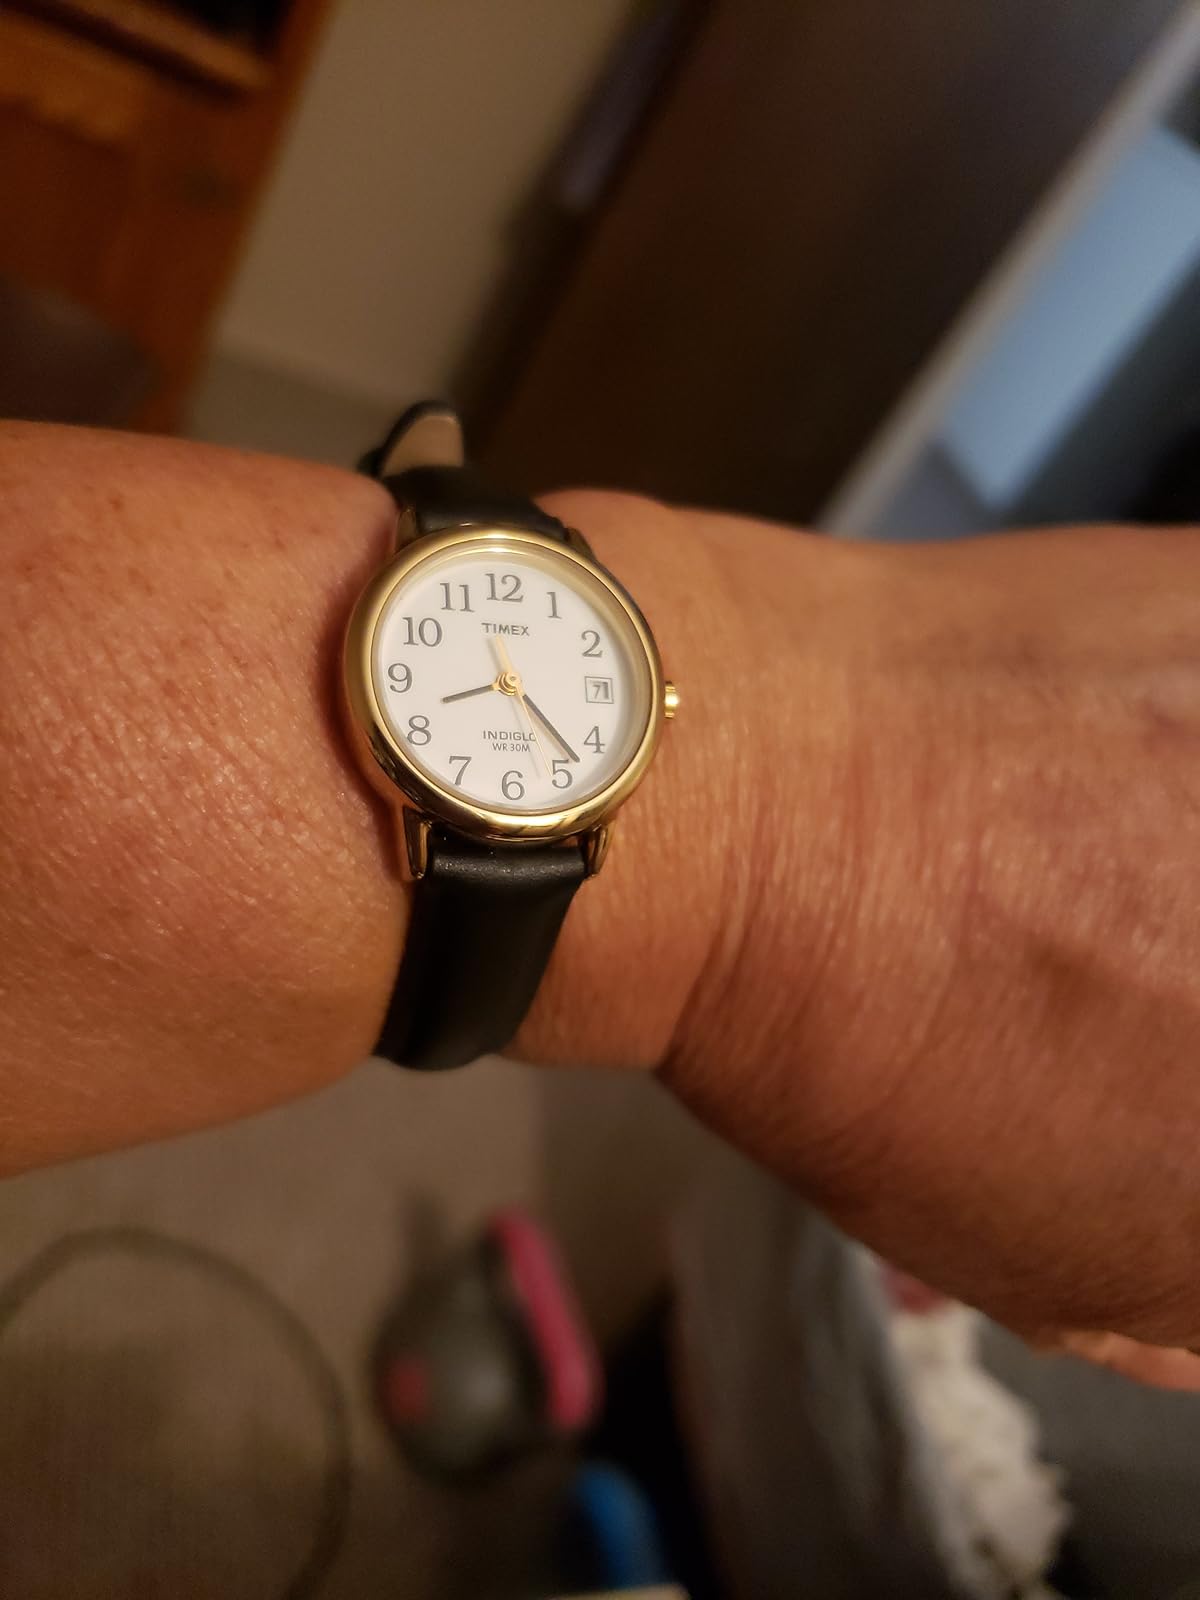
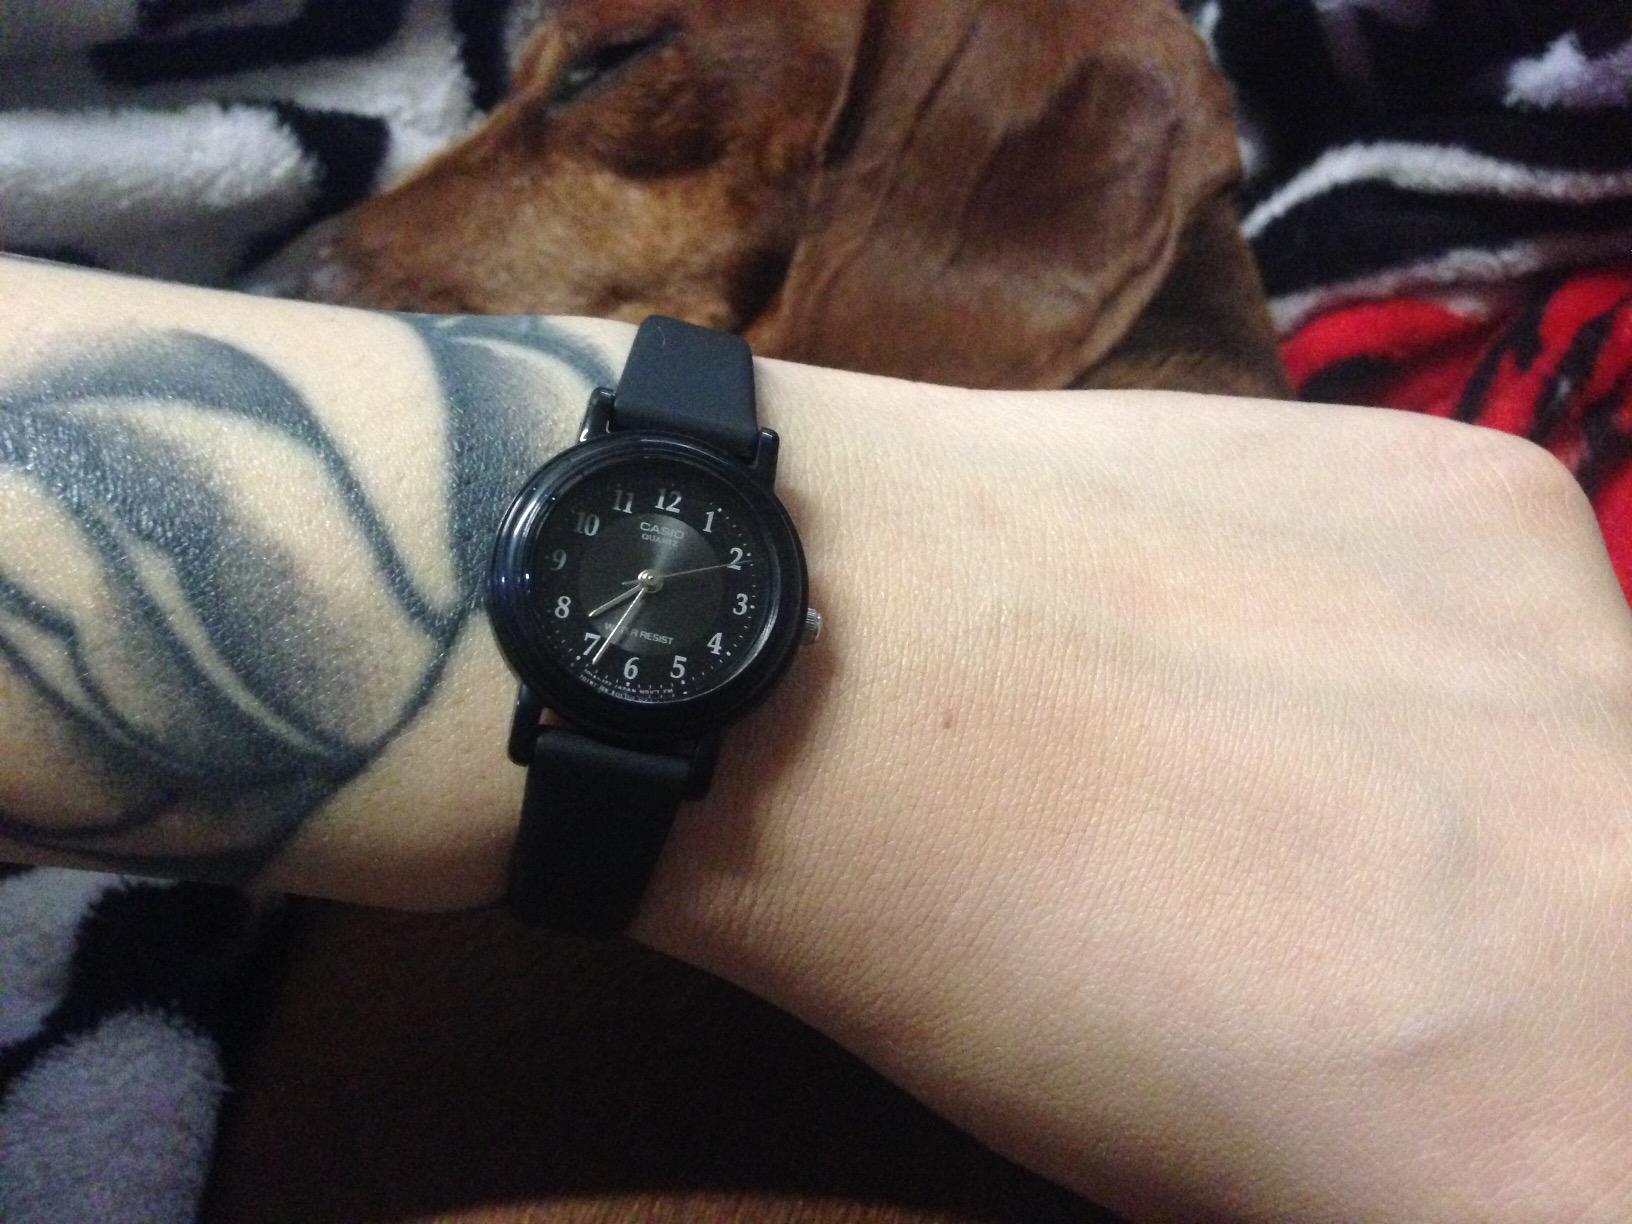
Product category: accessories_watch
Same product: no